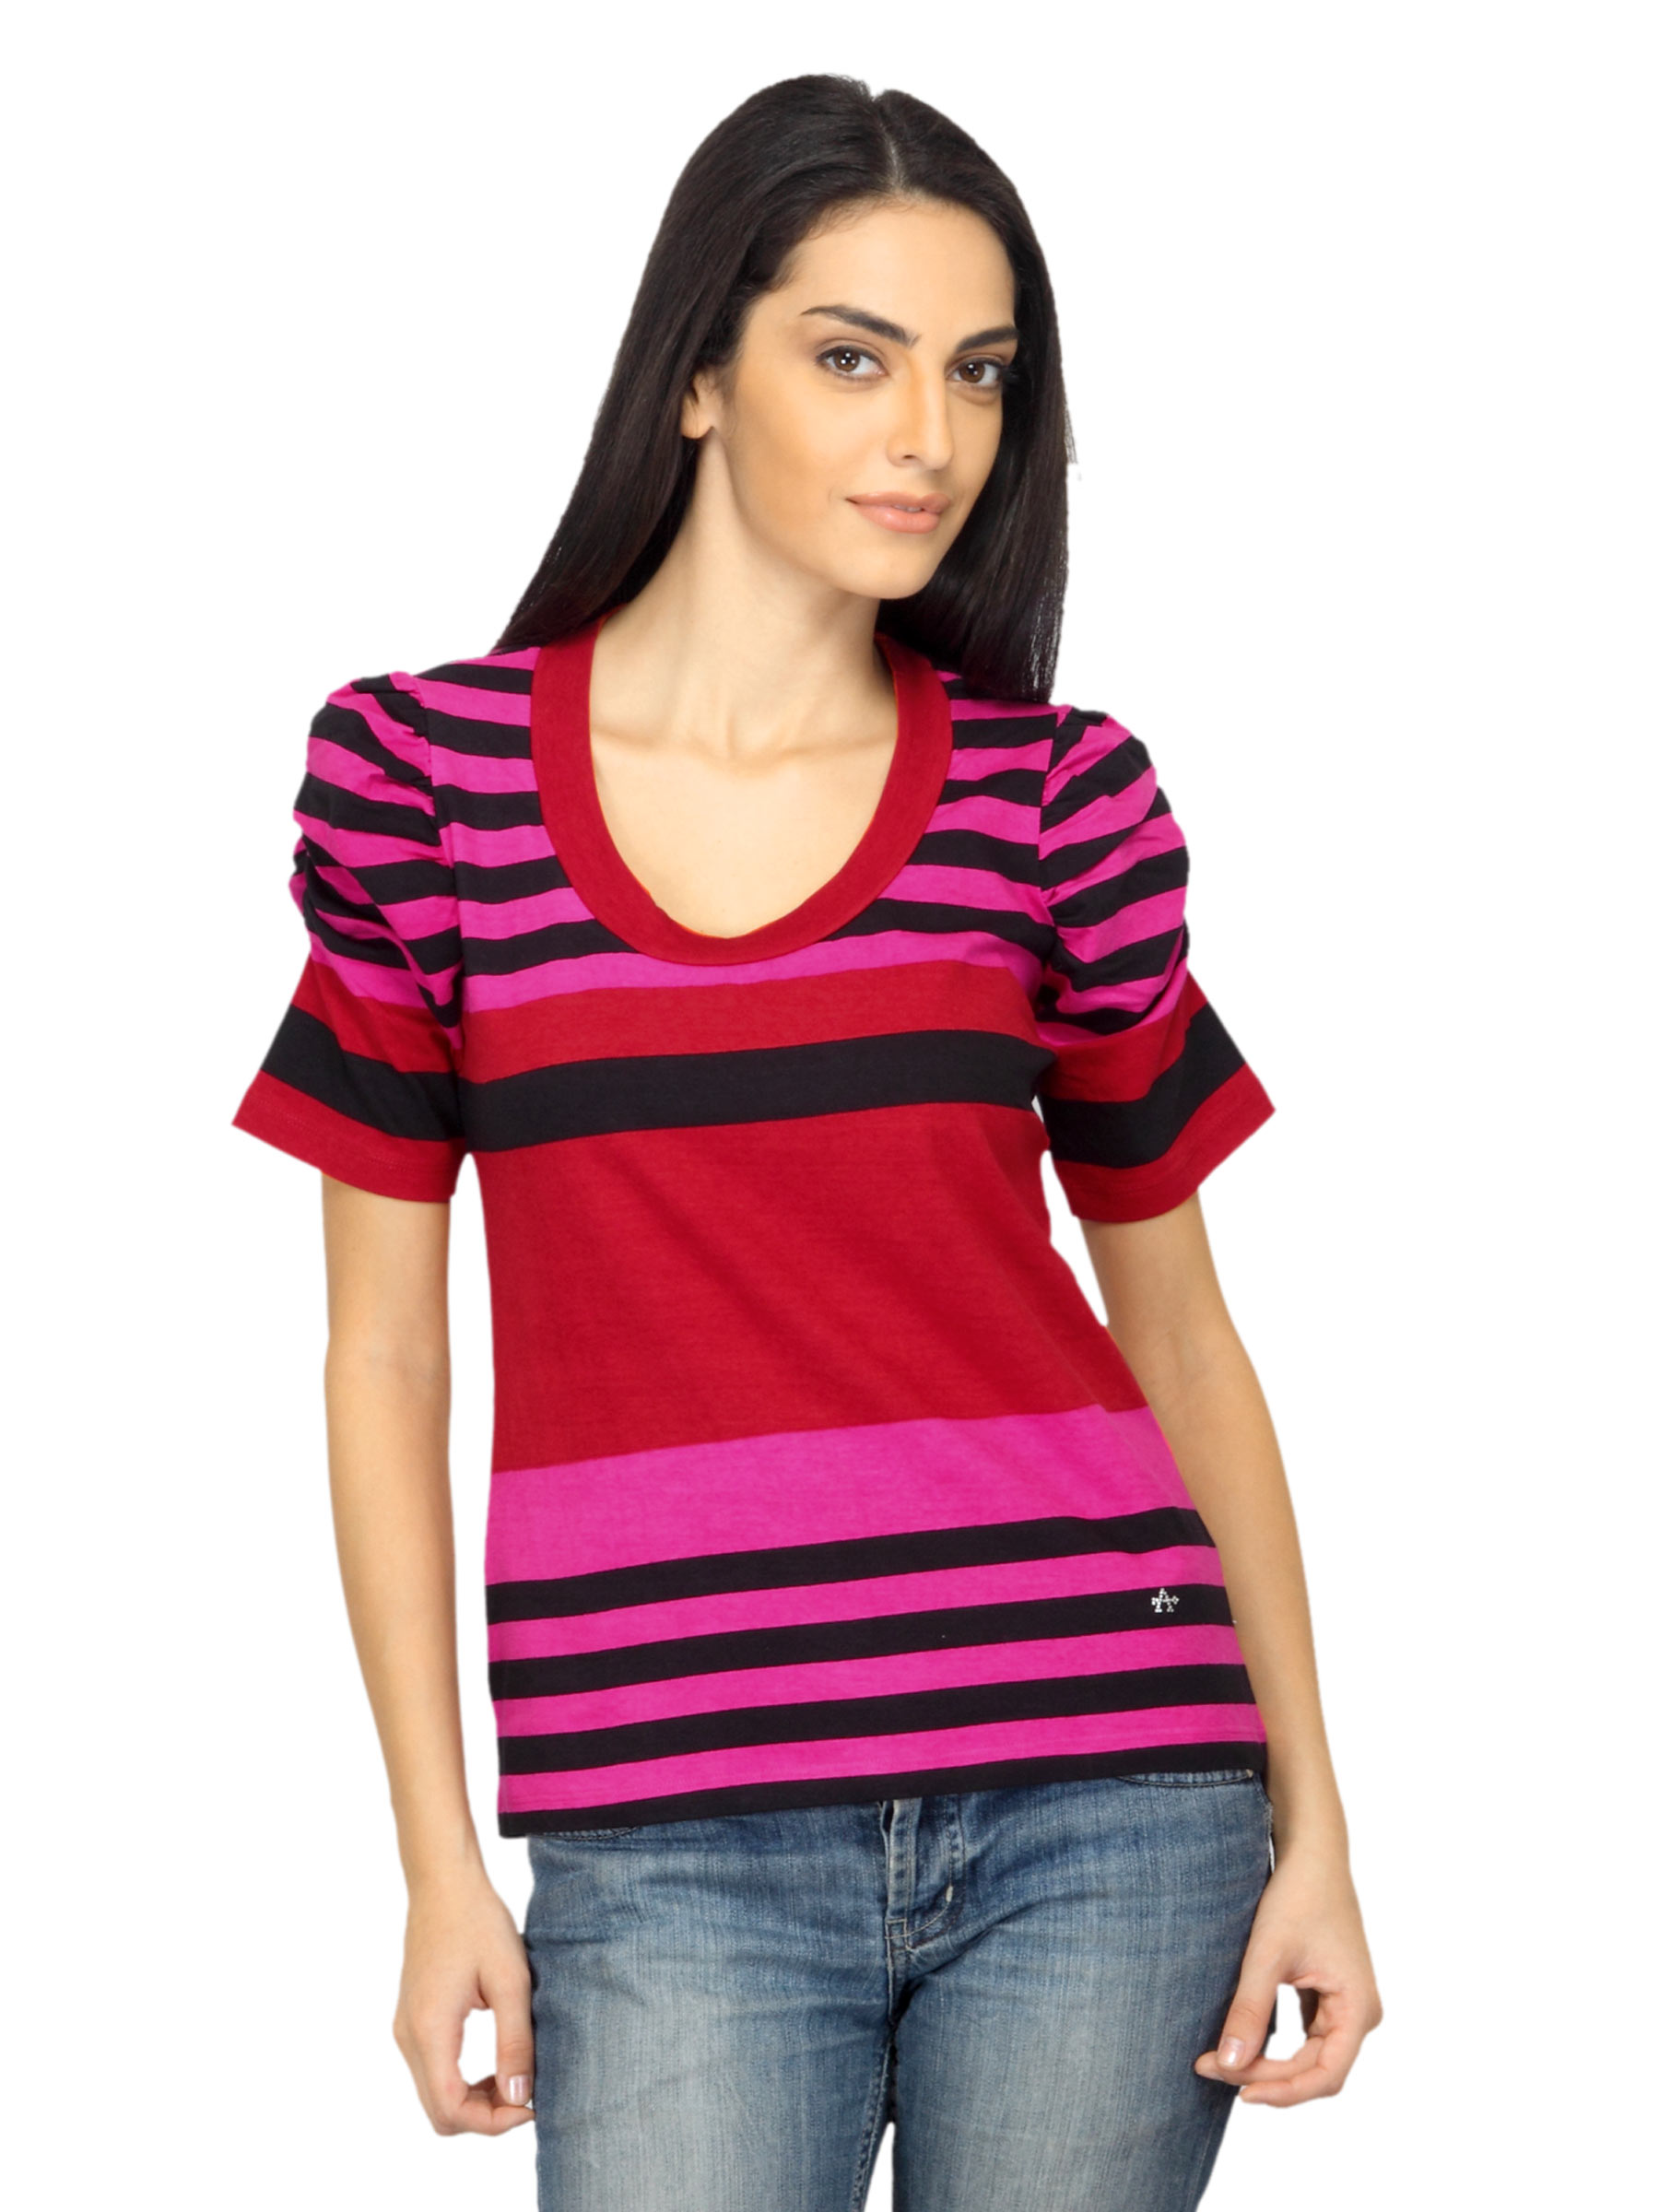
Arrow Woman Striped Red Top
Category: Apparel / Topwear / Tops
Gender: Women
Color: Red
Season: Summer 2012
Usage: Casual